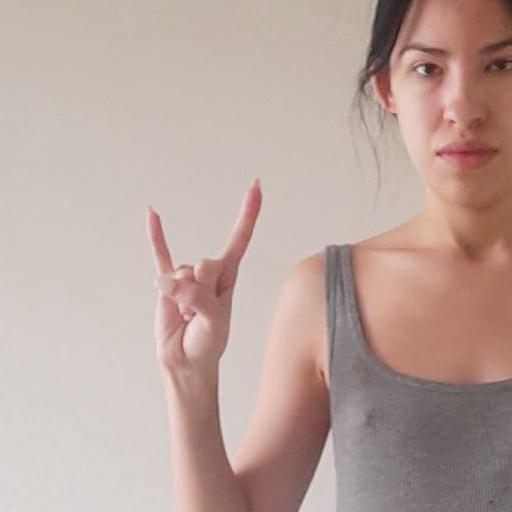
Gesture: rock